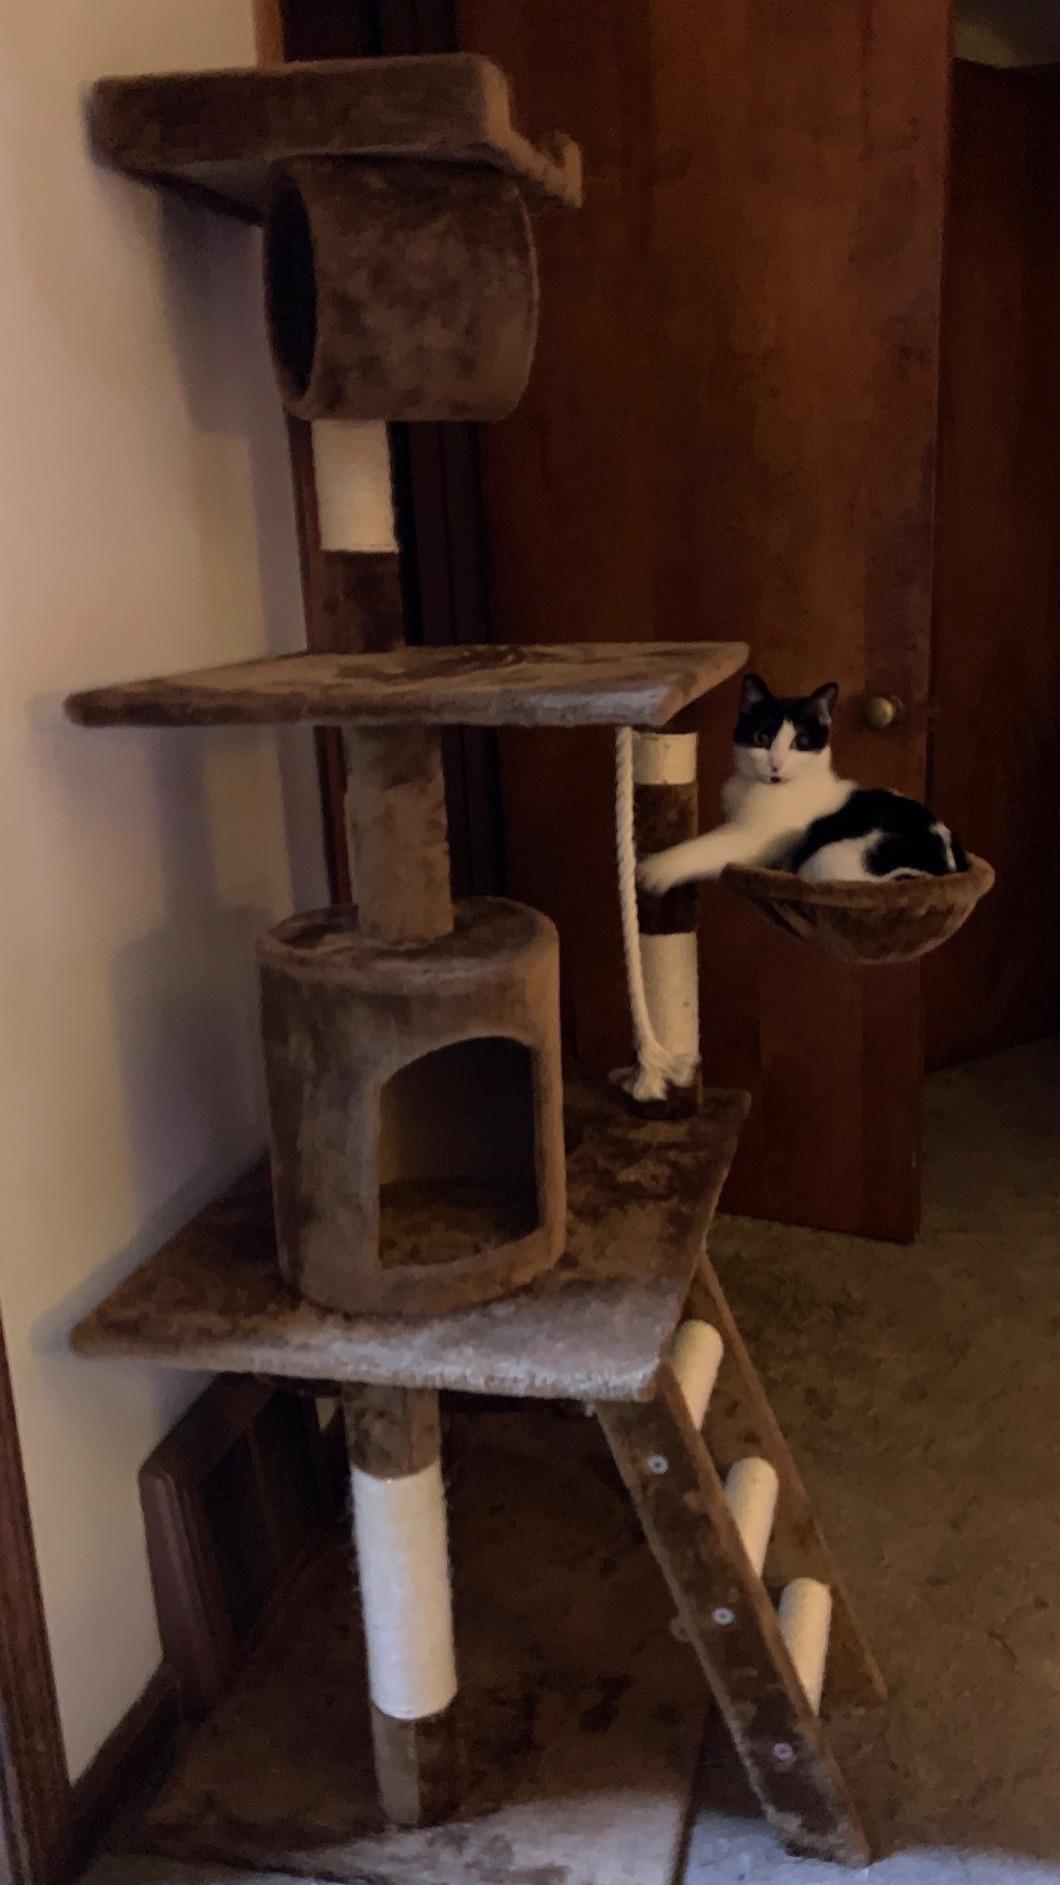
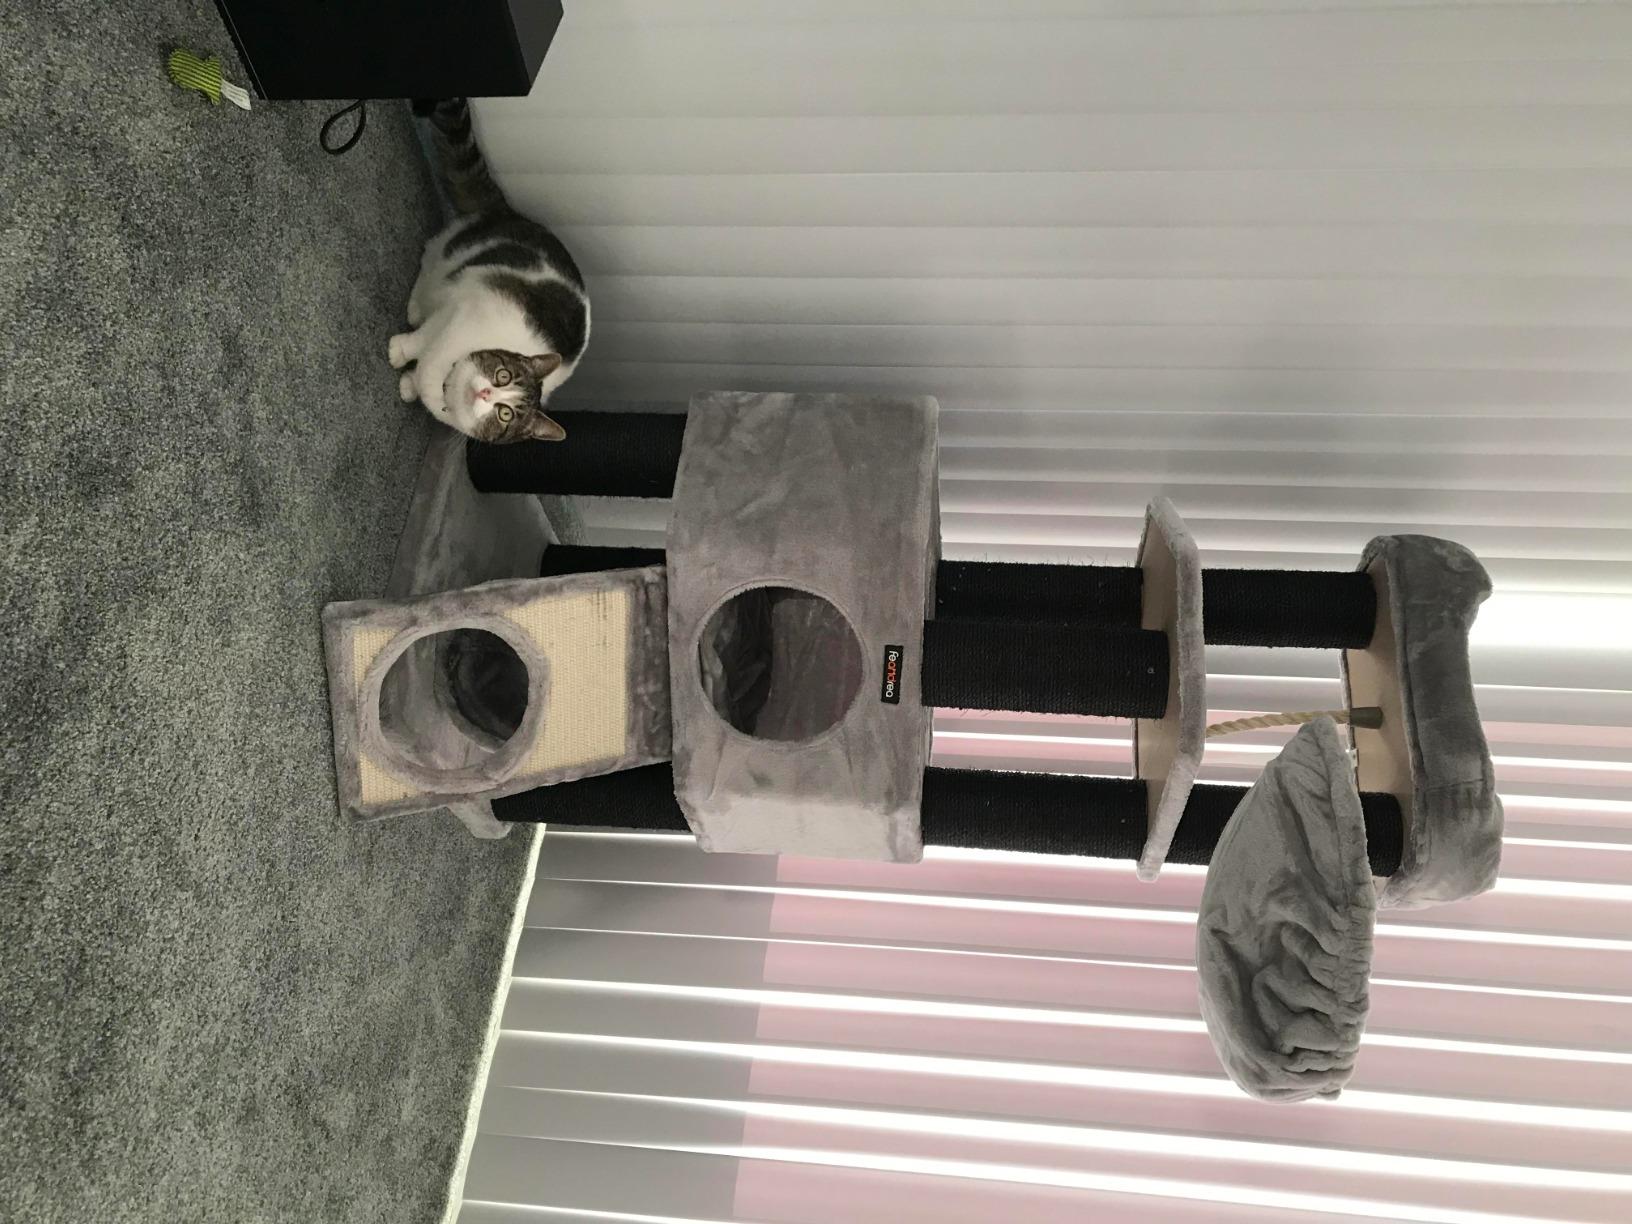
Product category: items_cat tree
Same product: no